Roger Valhammer

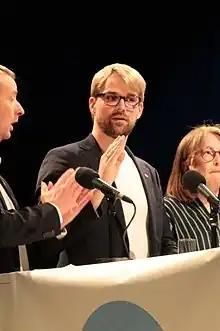
Valhammer during an election debate in 2019

Roger Valhammer (born 15 March 1984) is a Norwegian politician from the Labour Party. He served as chief commissioner of Bergen from 2019 to 2022, and previously served as city commissioner for schools, kindergartens and sports between 2018 and 2019.